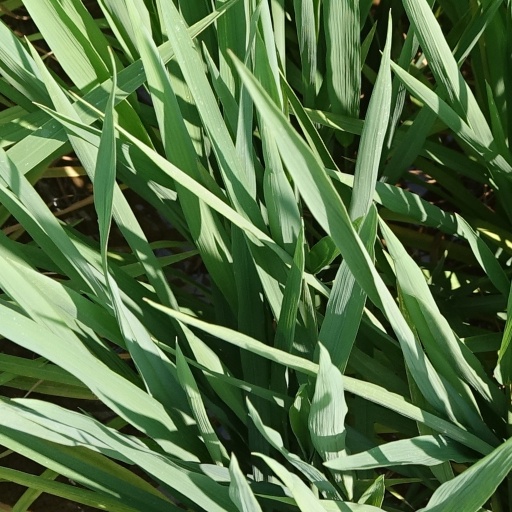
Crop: rice